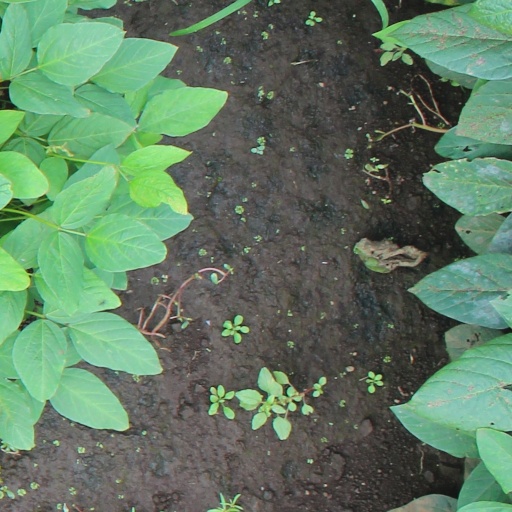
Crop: soybean